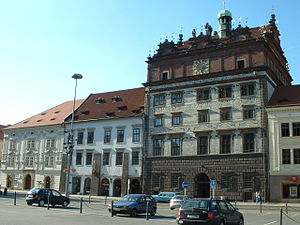
Plzeň
Rådhuset i Plzeň
Plzeň, er den fjerdestørste by i Tjekkiet og ligger i den vestlige del af Bøhmen. Den er det administrative hovedkvarter for regionen Plzeňský kraj. Plzeň er blevet kendt for at have lagt navn til øltypen pilsner og for Škodafabrikkerne, der ligeledes ligger i byen. Bispesædet og universitetsbyen har yderligere en betydelig position som et stærkt industri-, handels-, kultur- og administrationscentrum. Byen har et indbyggertal på knap 163.000 mennesker.